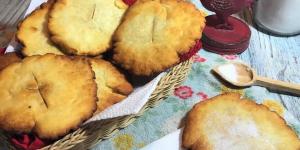
tortas fritas faciles